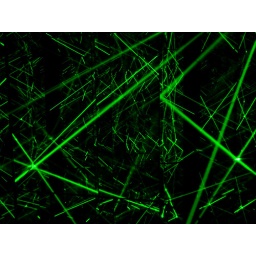
Green laser beam in a mirror hexagon with mirror floor and mirror roof filled with smoke